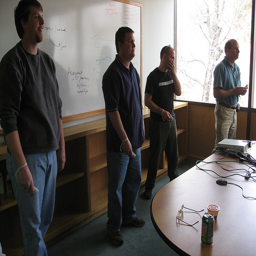
A group of men standing next to each other in an office.
A group of men in an office setting playing games
Four men are standing in front of a table.
a group of men standing in front of a whiteboard in a classroom.
Four men standing in a boardroom in front of a whiteboard.